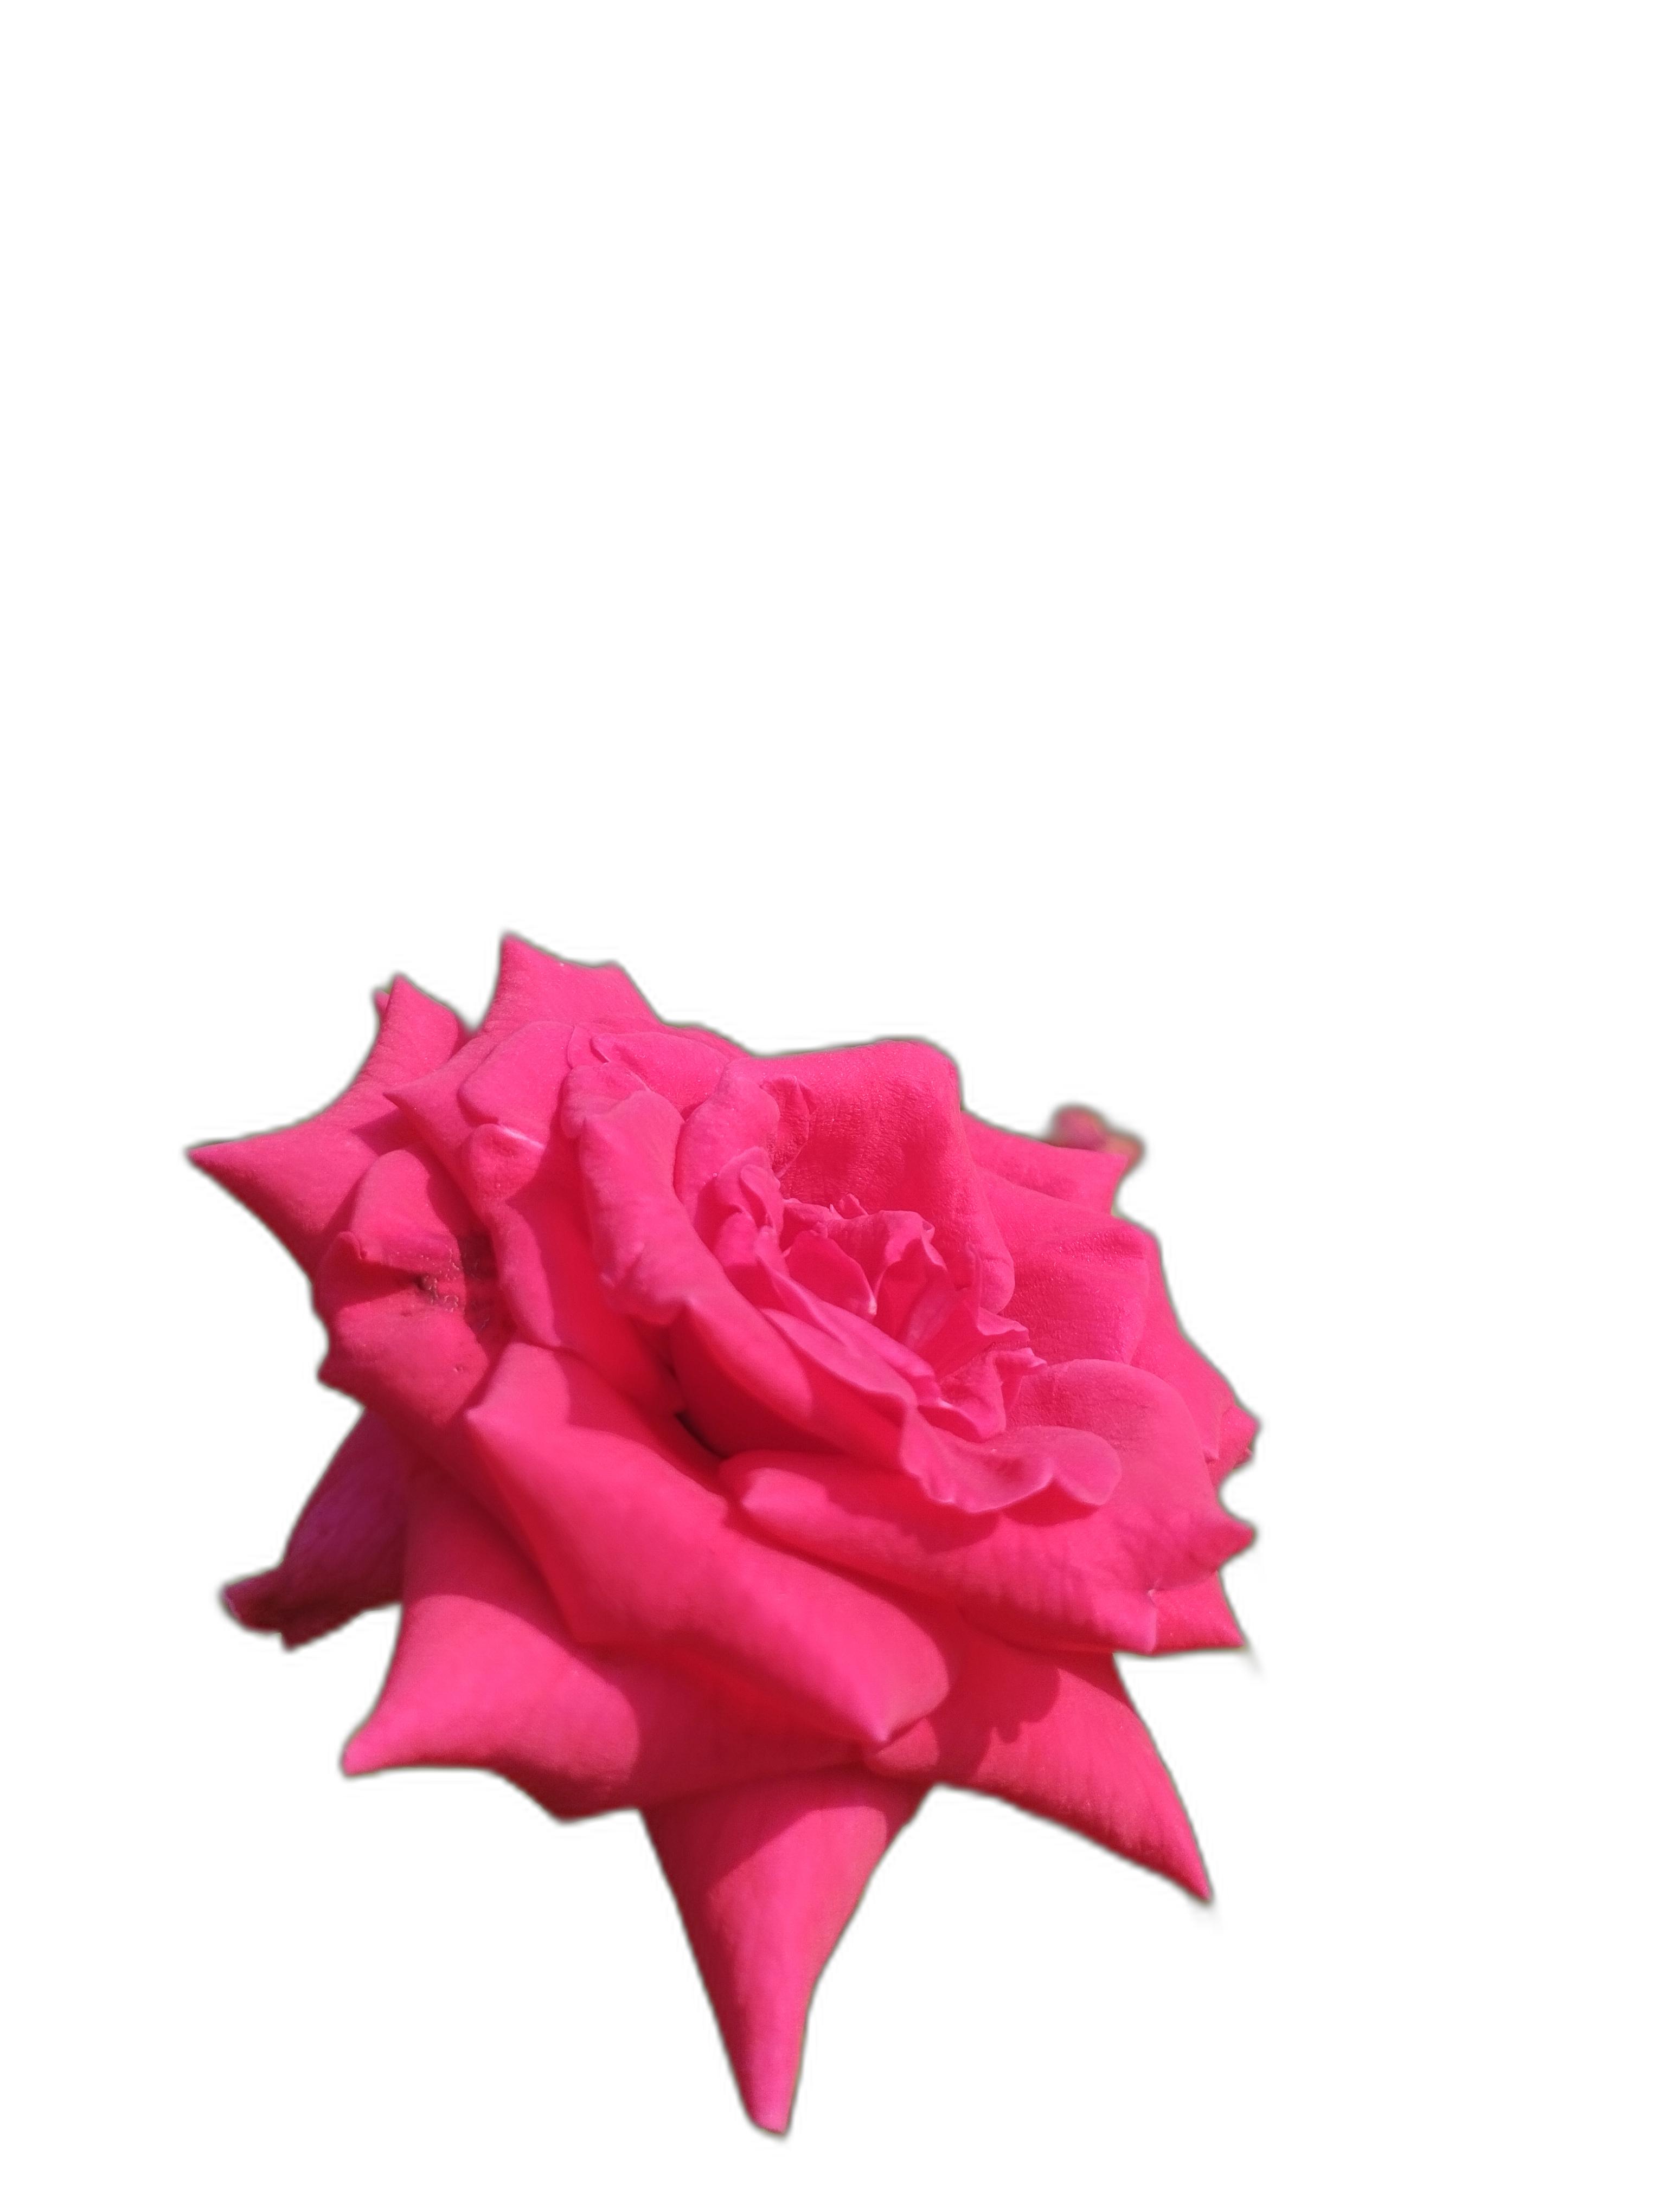
Label: Rose